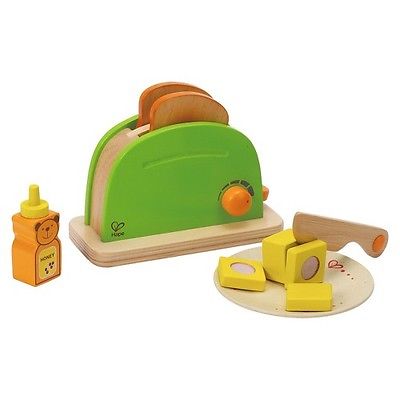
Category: toaster